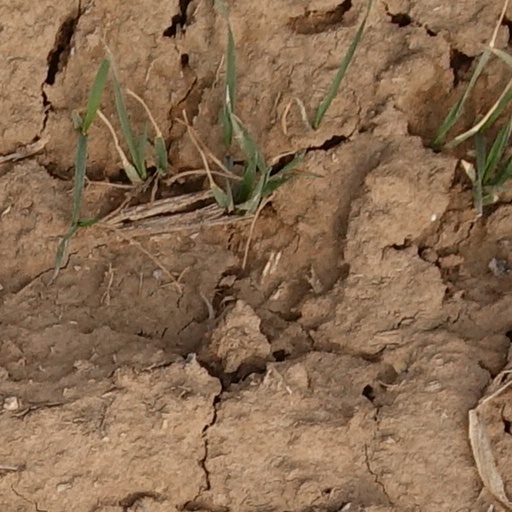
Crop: wheat